Stereotypes of nurses

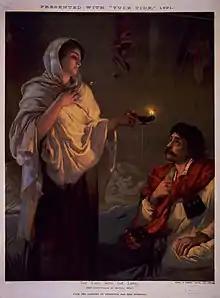
"The Lady with the Lamp" — Florence Nightingale at Scutari in 1891 painted by Henrietta Rae

The image of a nurse as a ministering angel was promoted in the 19th century in an attempt to counter the then widely popular image of a nurse being depicted as a dissolute drunk. The image of a drunk nurse was exemplified by Dickens' Sarah Gamp. The nurse in this image is depicted as a moral, noble and religious being who was devout like a nun—chaste and abstemious - as opposed to the resemblance that of a witch. Her skills would be practical and her demeanor would be stoic and obedient. Florence Nightingale also known as The Lady with the Lamp, promoted this image due to the fact that during the Crimean War, she was known to make rounds at night, treating wounds and giving care to soldiers. The angelic image that comes to mind when a woman with a lamp approaches an injured soldier is not far fetched. This is where much of the selfless angelic image of nurses come from. The idea of female nurses attending the British Army fighting in the war was controversial, due to it being thought immoral as well as revolutionary.